Seymour Expedition

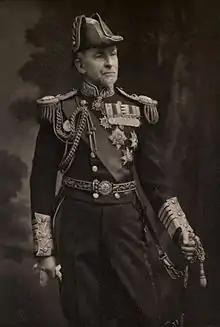
Vice-Adm. Sir Edward Hobart Seymour

Boxer bands advanced on Beijing in May and June 1900. The Qing court was ambivalent about the Boxers, fearing that they might become anti-Qing. The Boxers became a serious threat to Western and Japanese citizens, murdering missionaries and Chinese Christians living northern China. The diplomatic legations in Beijing requested that guards be sent to protect them. As such, more than 400 marines and naval troops from eight countries arrived in Beijing on 31 May. However, as the Boxers began posing a more significant threat, it became apparent that additional troops were needed. On 9 June, Sir Claude Maxwell MacDonald, the British Minister in China, cabled Vice-Admiral Edward Hobart Seymour, commander of the British navy's China Station, that the situation in Beijing was becoming more serious and that troops should be landed with all arrangements made for an advance to Peking [Beijing] at once.